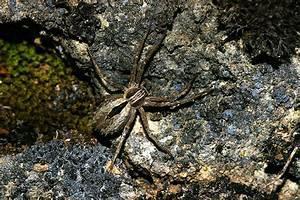
spider